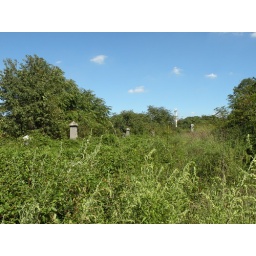
A view tot he main monument in the Mason's Circle from near the access road between Section 42 and 43.